Image Lake

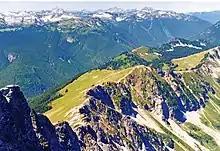
Miners Ridge seen from Plummer Mountain

There is archaeological evidence that Native Americans had been using the area for at least 8,500 years before present, and had been present at Cascade Pass for at least 9,600 years. Wild game was apparently utilized by Native Americans, and obsidian was exploited since at least 5,000 years before present. They used several routes that passed through the region, and may have used its natural resources during the summer. Some tribes personified the mountains and incorporated them into their religions. Many of these routes followed ridge tops in order to avoid the dense brush and avalanche chutes of the valley bottoms. Horses were also used in the eighteenth century. There was a trail used by Native Americans as a route between Lake Chelan and the Suiattle River valley. The trail apparently traversed Cloudy Pass, which is some distance east of the lake. It was later used by miners and shepherds in the early 1900s. Shepherding was banned on Miners Ridge in 1940, but the popularity of the area continued to grow. Due to the area's popularity, the surrounding meadows deteriorated as a result of livestock grazing and off-trail hiking. As a result, livestock were allocated to the nearby Lady Camp Basin and hardier plants were introduced to the area surrounding the lake.